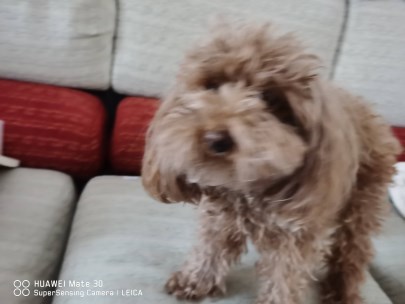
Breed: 7449-n000128-teddy